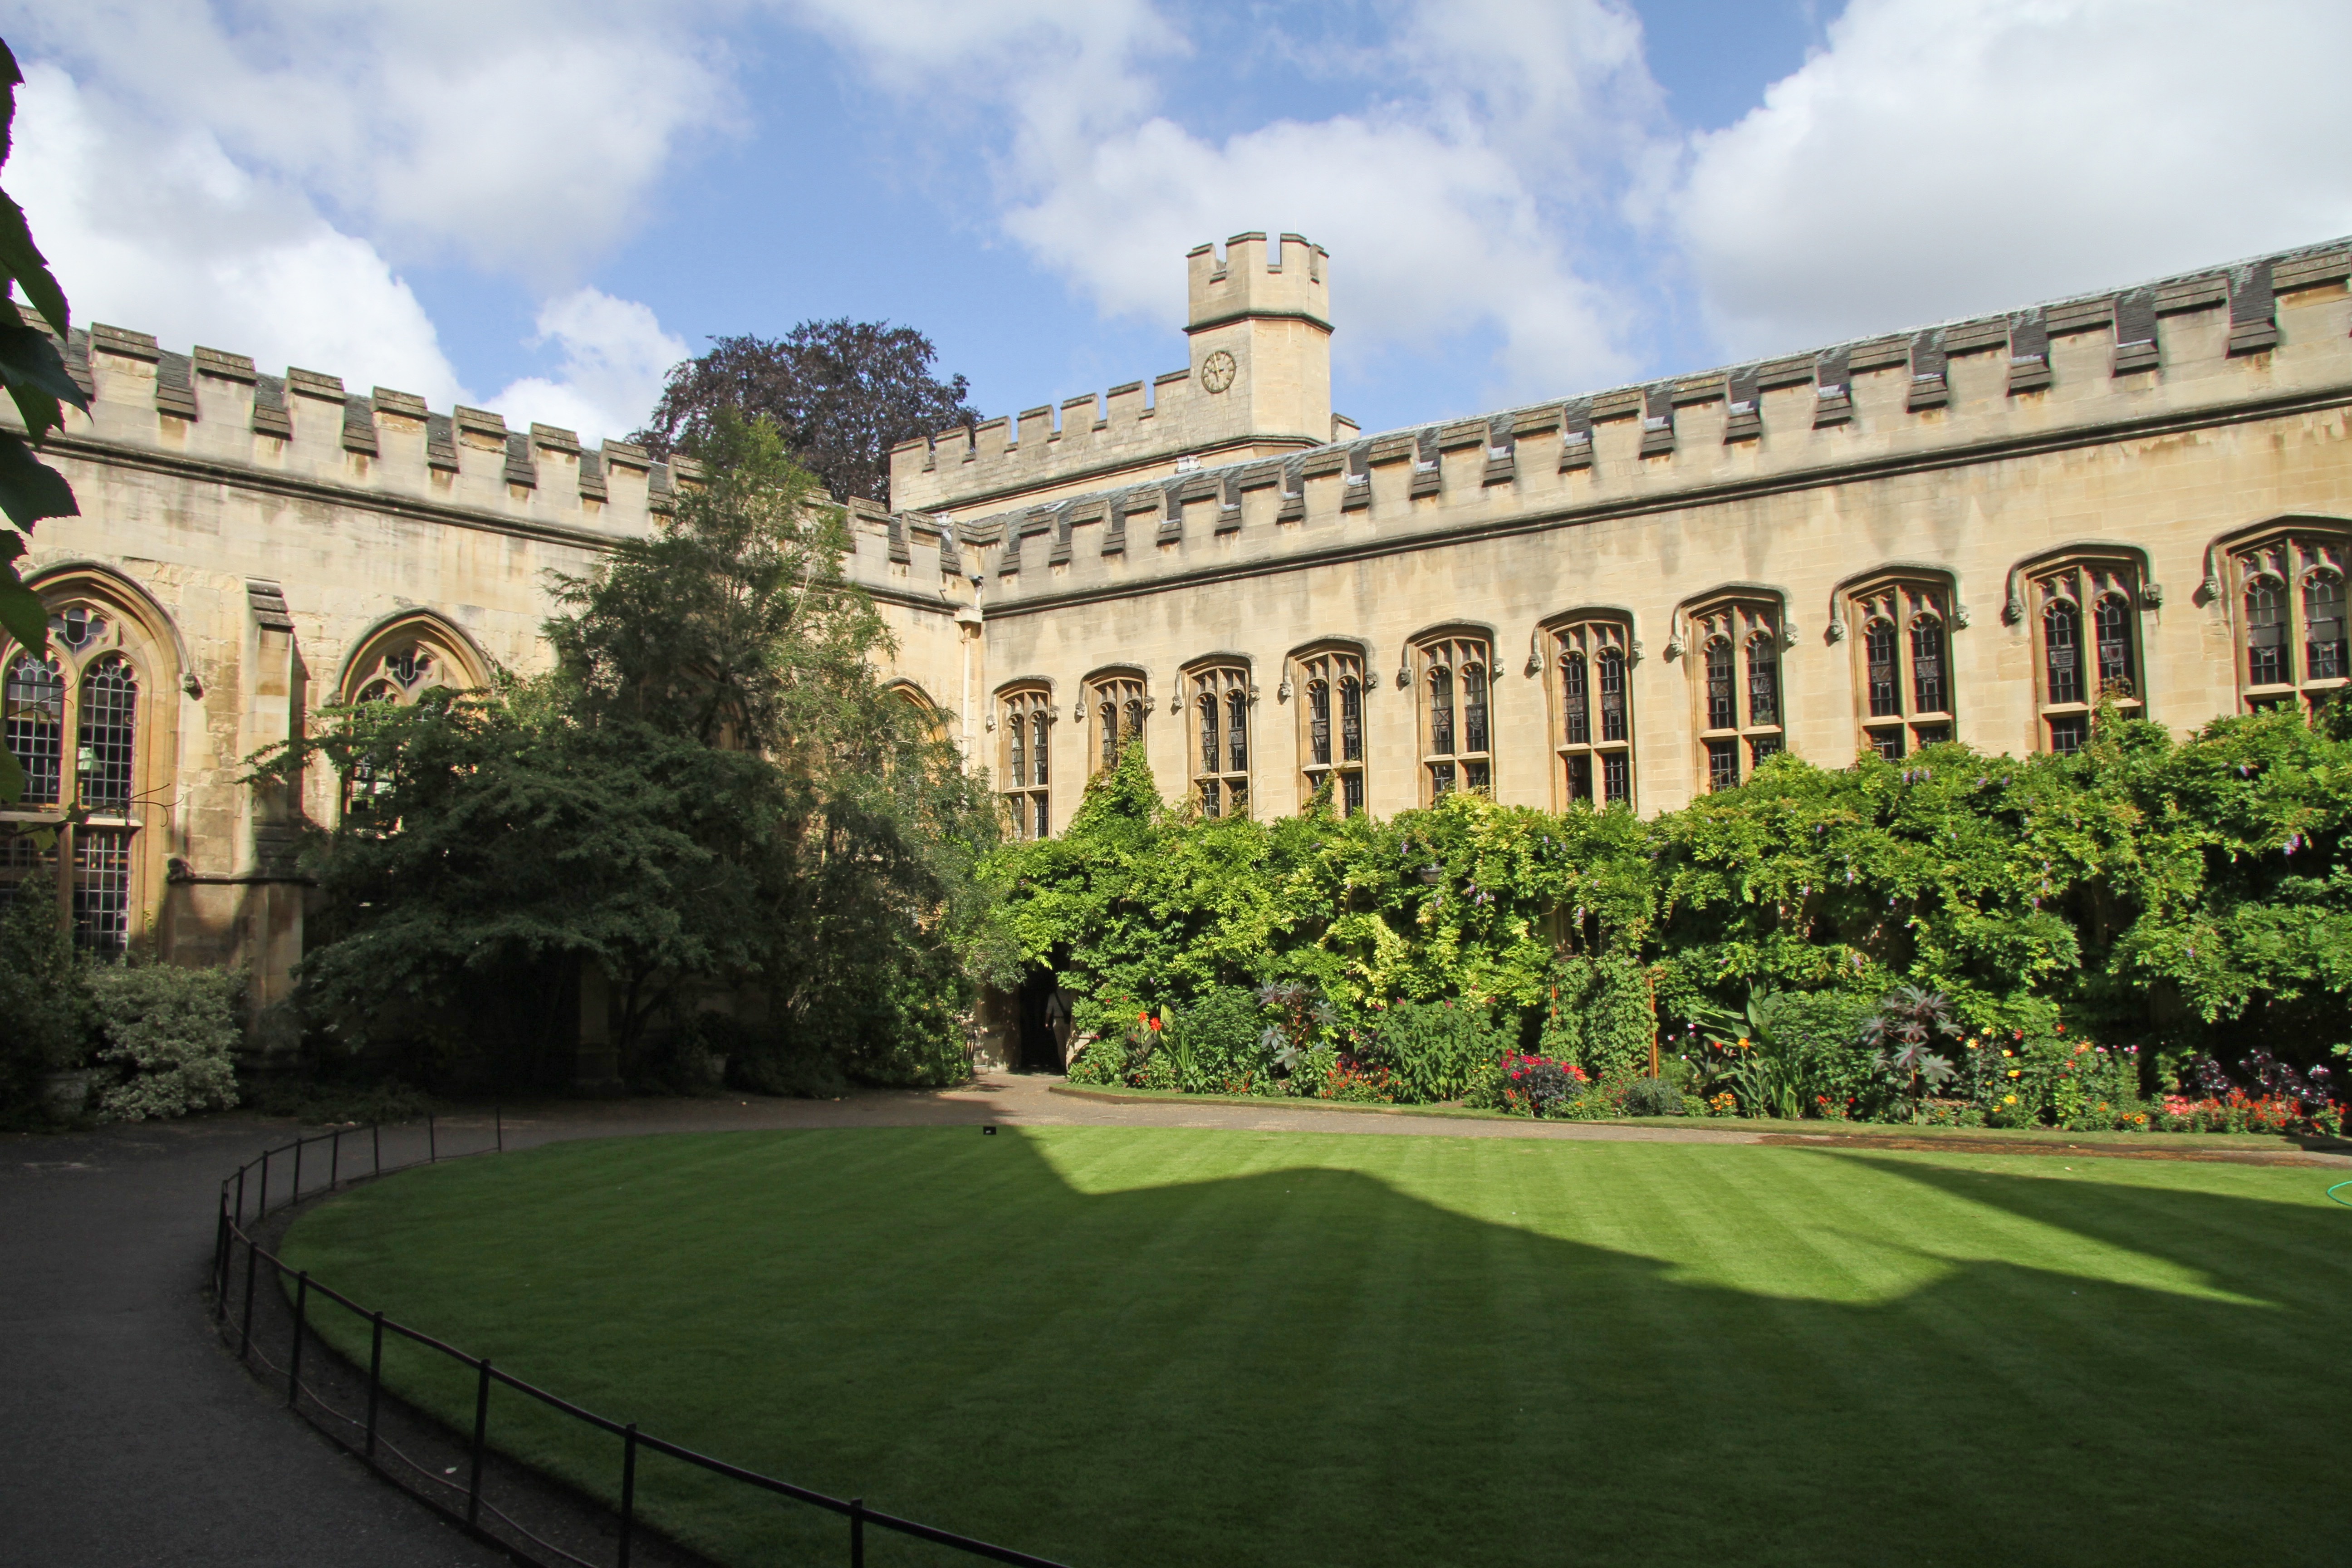
structure, lawn, mansion, building, chateau, palace, landmark, england, courtyard, university, estate, oxford, stately home, balliol college, sport venue